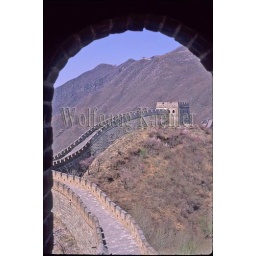
China, near beijing, great wall, view through door of signal tower